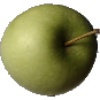
Label: Apple Granny Smith 1